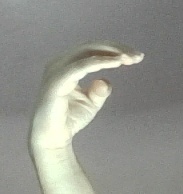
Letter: jeem